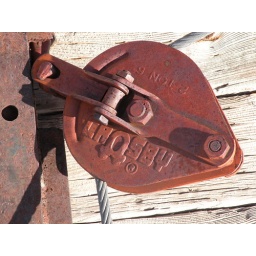
boat house crank in use